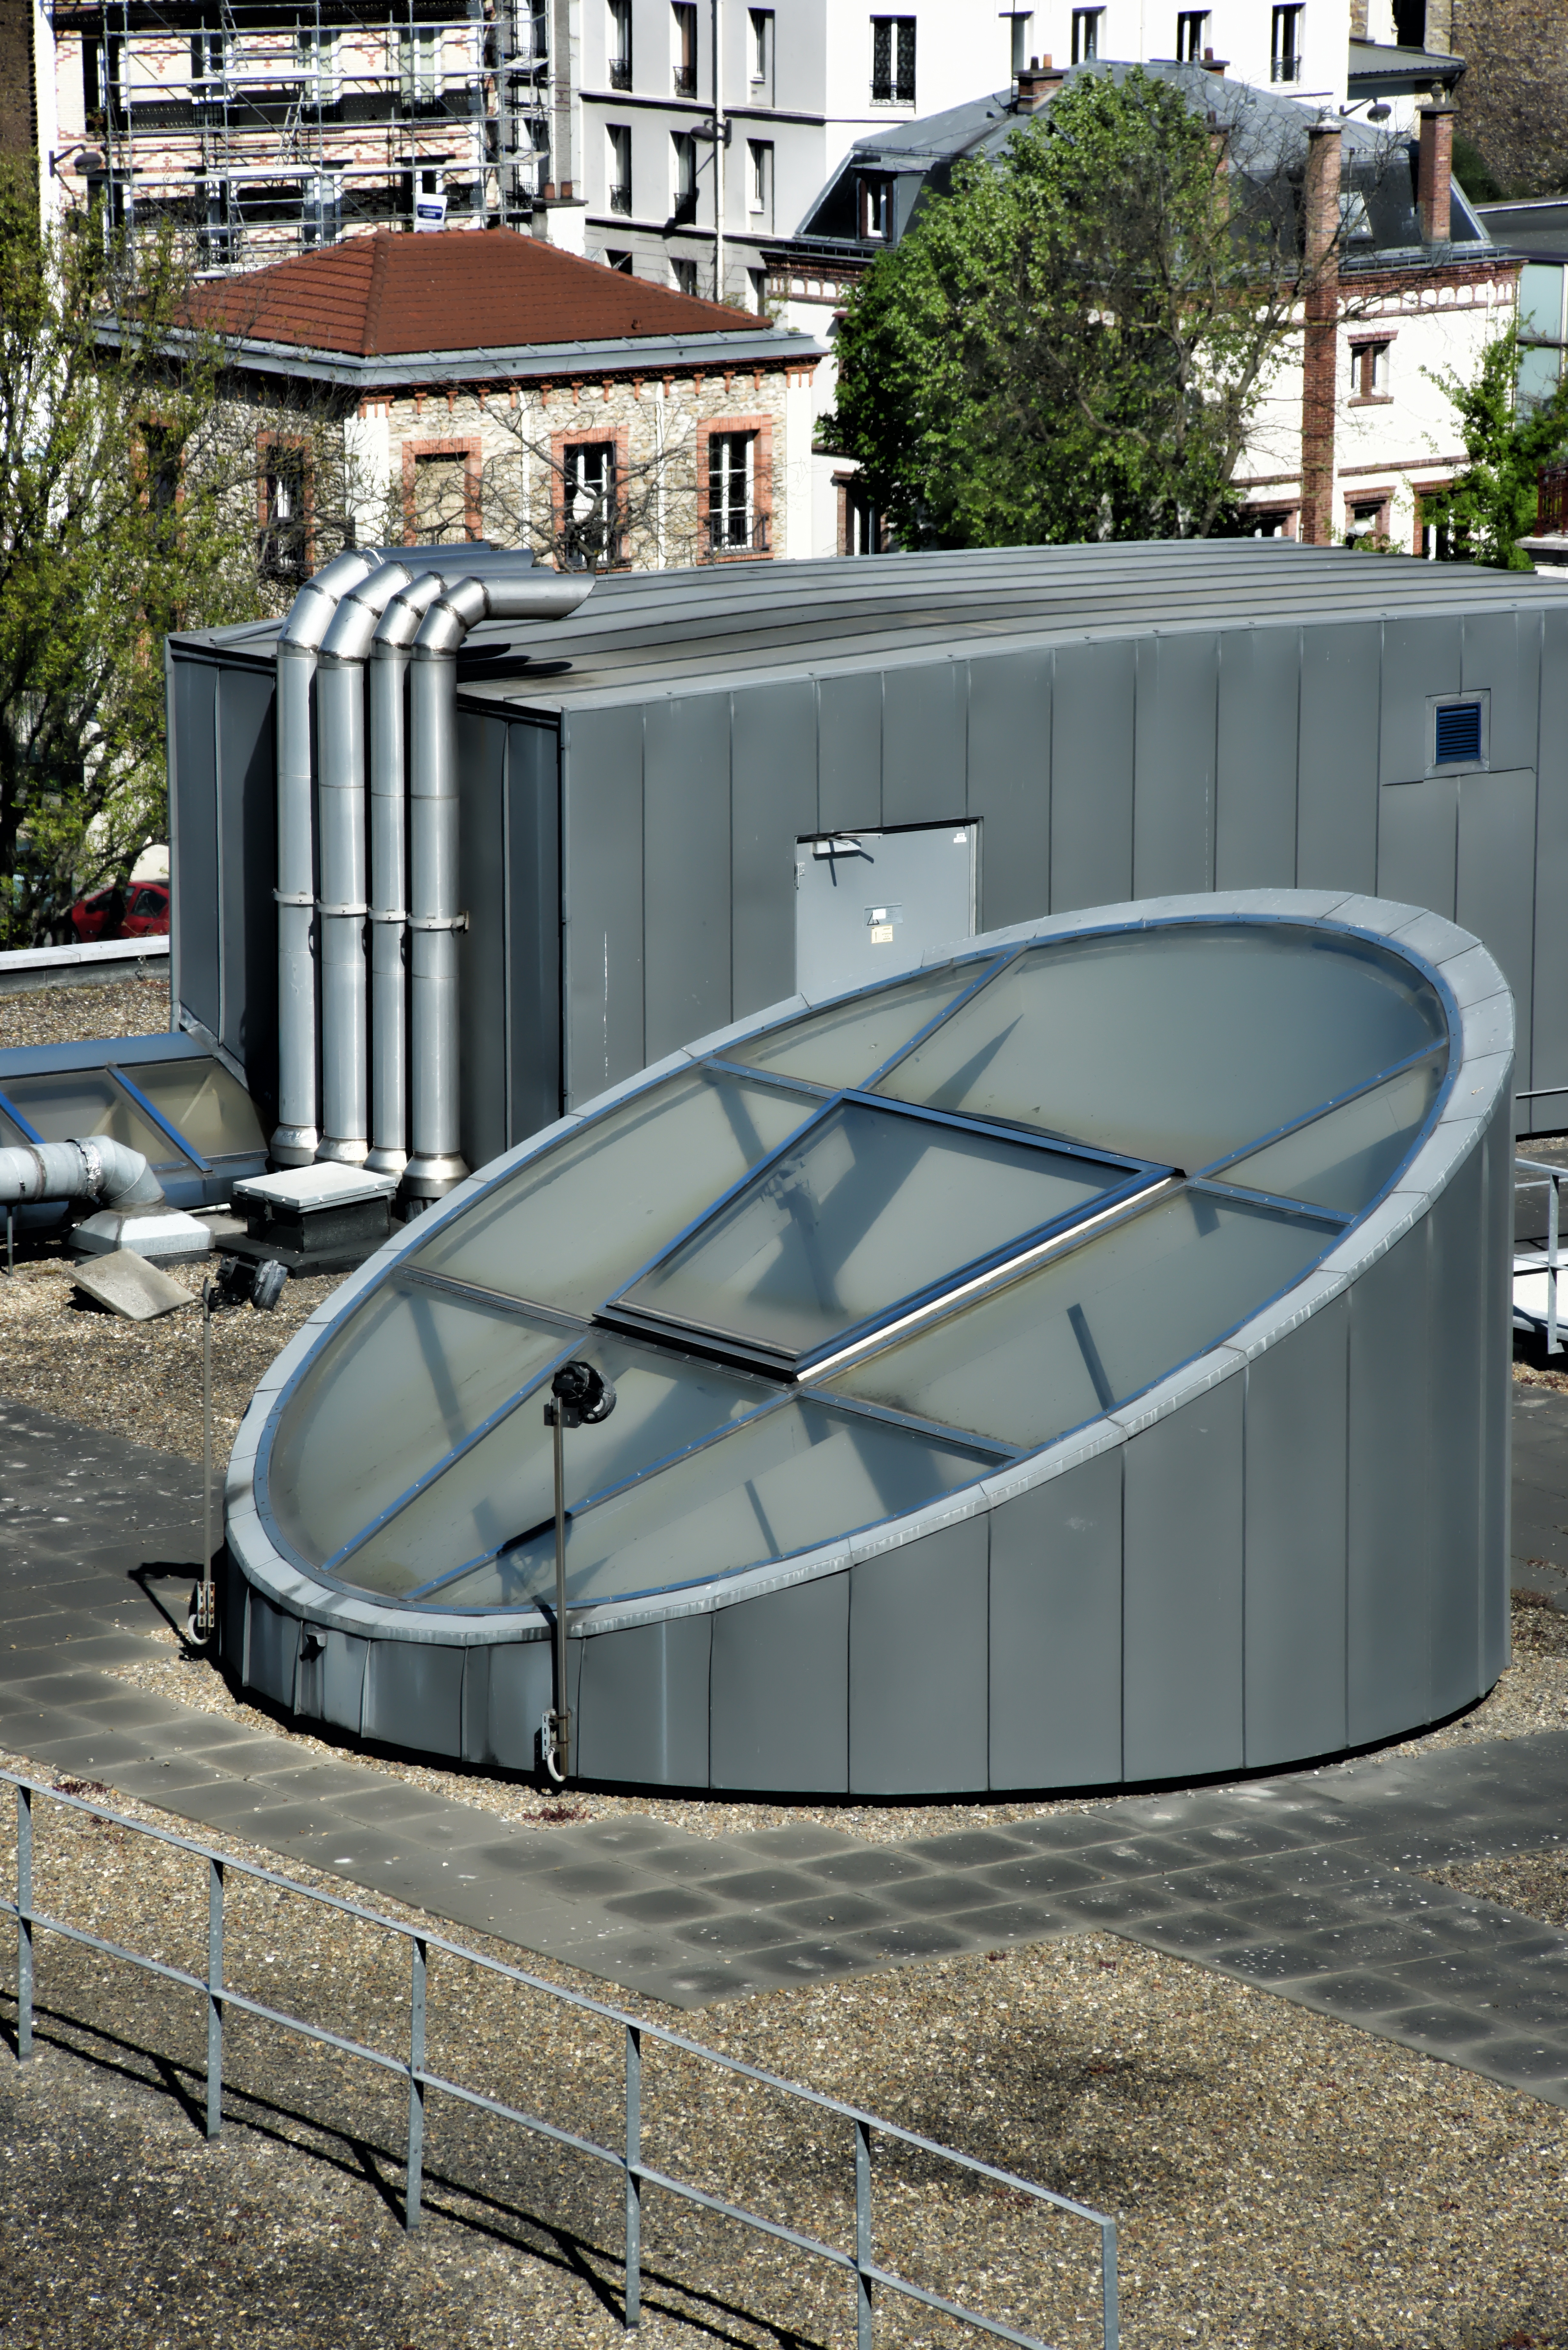
architecture, roof, paris, swimming pool, modern, roofing, fireplaces, man made object, outdoor structure, storage tank